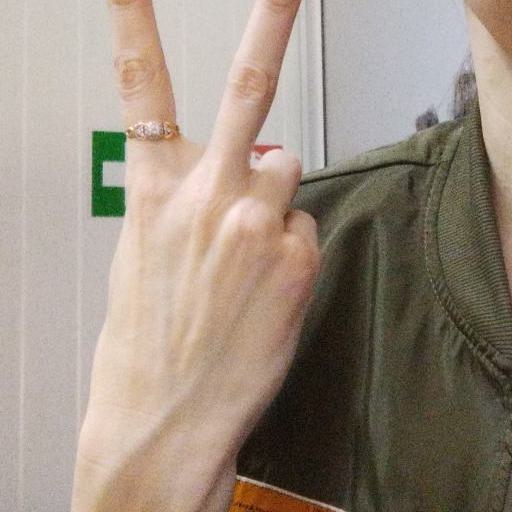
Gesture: peace_inverted